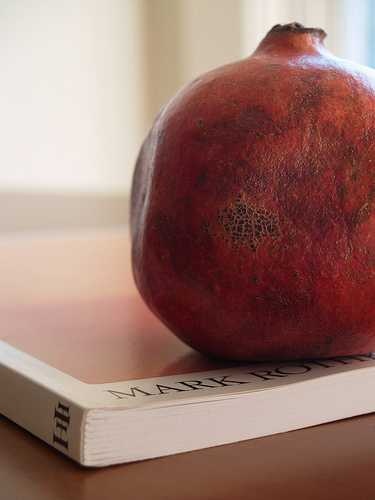
Label: Pomegranate